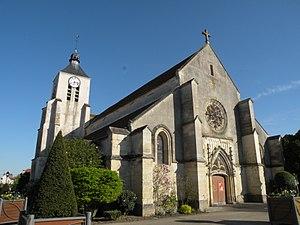
Quincy-Voisins est une commune française située dans le département de Seine-et-Marne, en région Île-de-France.